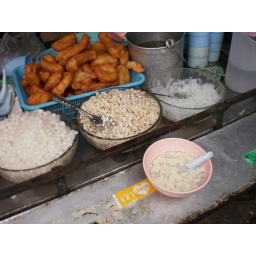
sweet bowl at local market in Bangkok